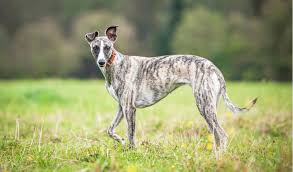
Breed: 234-n000065-whippet